The Tale of Mac Da Thó's Pig

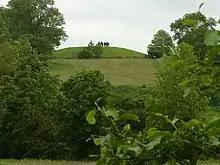
Emain Macha, seat of the Ulaid, where the women of Ulster must sing to the Connachta charioteer Fer Loga

The text was edited by Rudolf Thurneysen (1935) as a single book, the LHHl texts with the R text printed below.